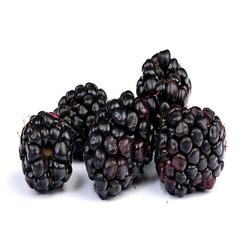
Label: Blackberry